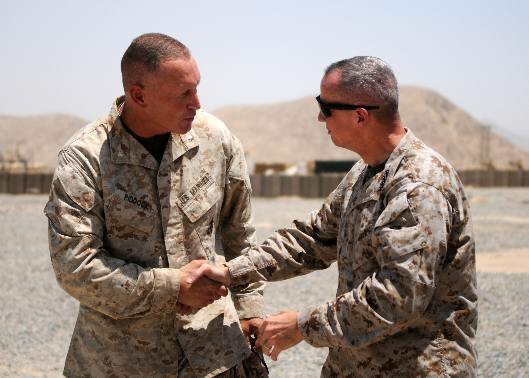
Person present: Yes